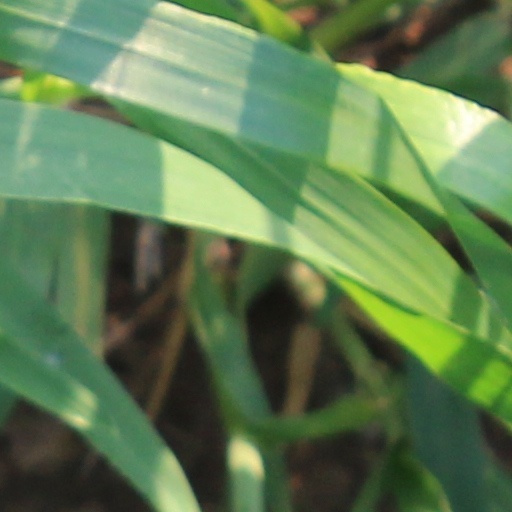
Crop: wheat